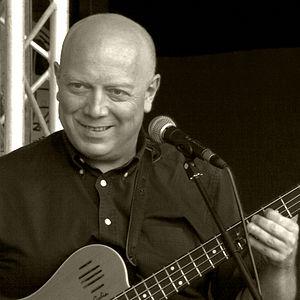
Portrait du contrebassiste et bassiste Jean-Marc Jafet lors du concert donné le 12 juillet 2004 dans le cadre du festival Off de Jazz à Juan
Jean-Marc Jafet, né le 8 mai 1956 à Nice, est un bassiste, contrebassiste et compositeur de jazz français.